Kushi (2023 film)

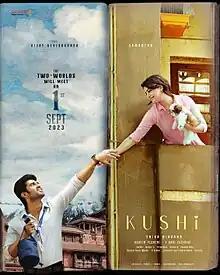
Theatrical release poster

Kushi is a 2023 Indian Telugu-language family romantic comedy film written and directed by Shiva Nirvana and produced by Mythri Movie Makers. The film stars Vijay Deverakonda and Samantha.